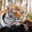
Label: tiger